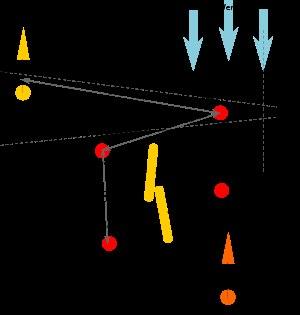
Le Twin Tip Race est un format de compétition international de course de kitesurf créé par l'International Kiteboarding Association adopté en 2013 par la Fédération internationale de voile.